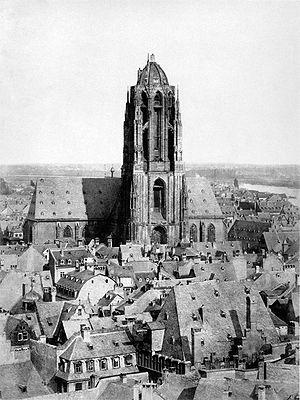
François Ignace Mangin est un architecte français, maître d’œuvre d'un grand nombre d'édifices princiers de l’Électorat de Trèves et de l’Électorat de Mayence.
Francfort-sur-le-Main est une ville d’Allemagne, généralement appelée simplement Francfort malgré le risque de confusion avec la ville de Francfort-sur-l'Oder. Située sur la rivière du Main, la ville est avec près de 800 000 habitants, la cinquième ville d'Allemagne par sa population et la plus grande du Land de Hesse. Son aire urbaine appelée Rhin-Main – ou Région métropolitaine de Francfort-sur-le-Main – compte plus de 5,5 millions d'habitants, ce qui en fait la dixième aire urbaine d'Europe, la sixième de l'Union européenne et la seconde d'Allemagne après celle de Cologne-Düsseldorf appelée Rhin-Rhur.
Edith Stein, en religion sœur Thérèse-Bénédicte de la Croix, née le 12 octobre 1891 à Breslau, dans l'Empire allemand, déportée le 2 août 1942, internée au camp d'extermination nazi d'Auschwitz, dans le territoire polonais occupé par le Troisième Reich où elle fut mise à mort le 9 août 1942, est une philosophe et théologienne allemande d'origine juive devenue religieuse carmélite. Elle a été canonisée par le pape Jean-Paul II le 11 octobre 1998. « Philosophe crucifiée », faite cosainte patronne de l'Europe par le pape Jean-Paul II le 1ᵉʳ octobre 1999, à l'ouverture du synode des évêques sur l'Europe, en même temps que Brigitte de Suède et Catherine de Sienne.